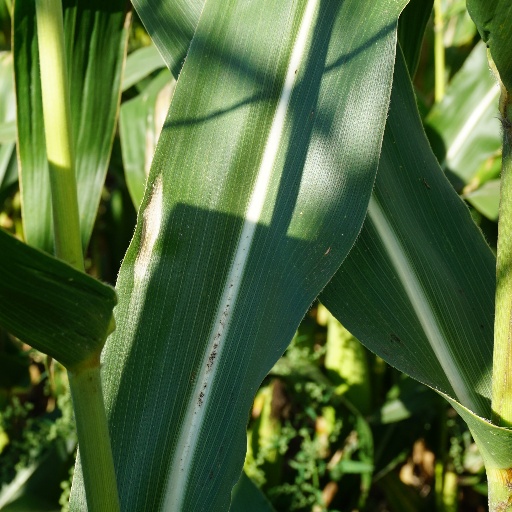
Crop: maize; corn